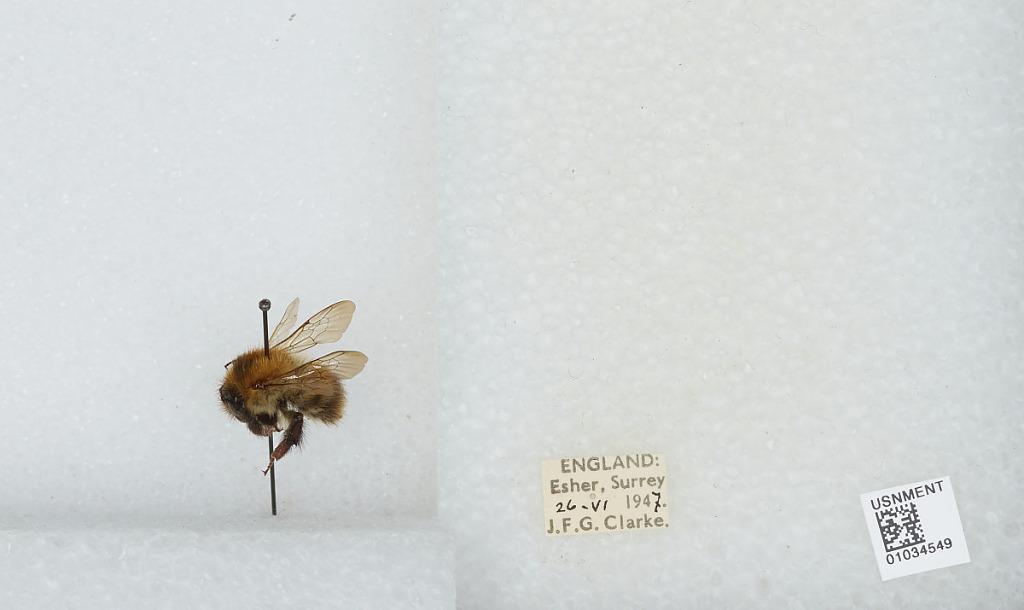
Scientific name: Bombus (Thoracobombus) pascuorum (Scopoli)
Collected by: J. Clarke
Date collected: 1947-6-26
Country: United Kingdom
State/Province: England
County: Surrey
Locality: Esher
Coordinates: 51.3691, -0.365